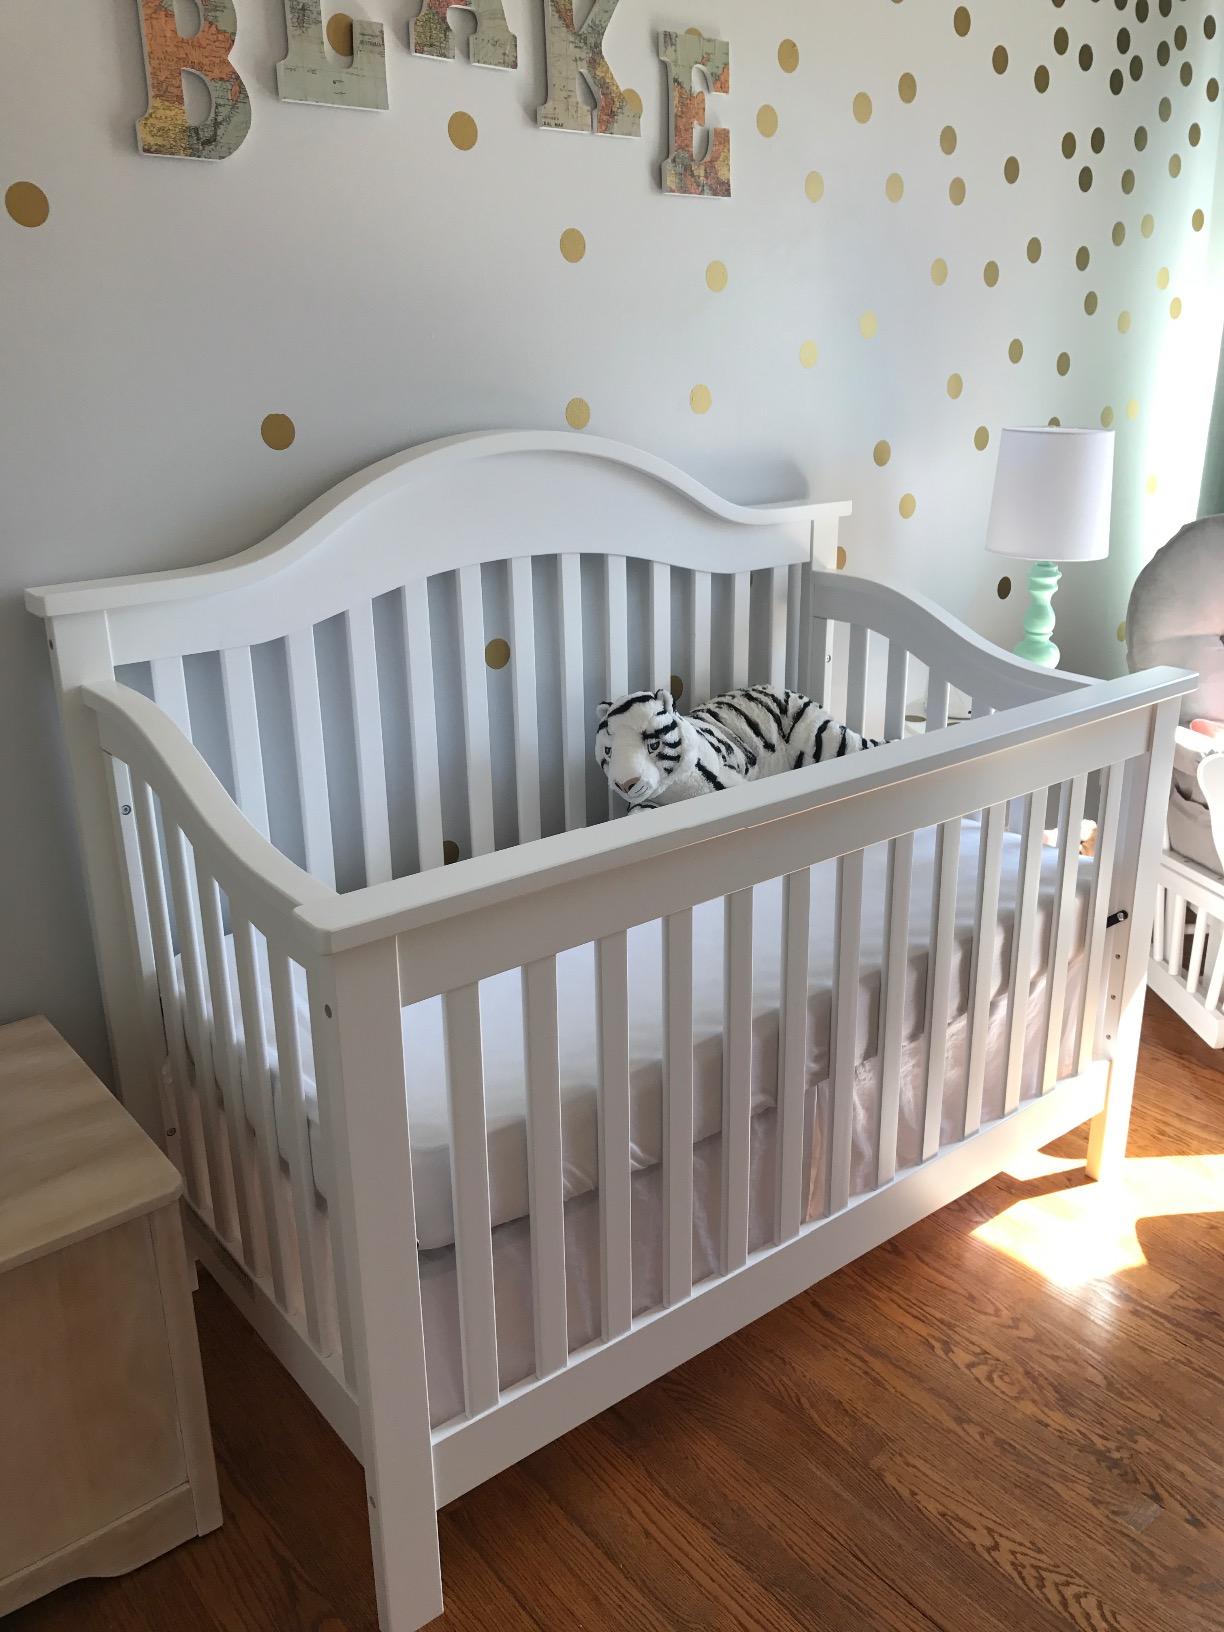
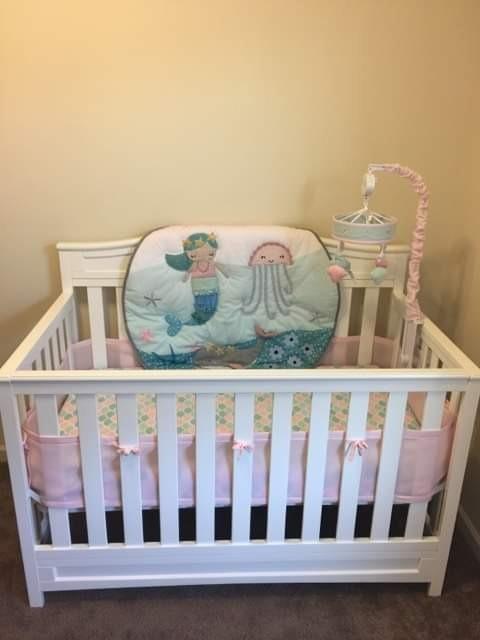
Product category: products_crib
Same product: no